Human trafficking in Venezuela

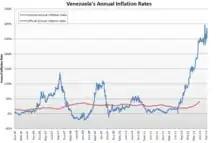
The rise of inflation in Venezuela contributing to its current economic hardship

Venezuela's current economy makes it difficult to enact structural changes that would combat human trafficking. In fact, with "international reserves under USD 11.0 billion and a strong repayment commitment by the socialist government" Venezuela's economic hardship predicted to worsen. In fact, inflation in Venezuela is rising at record-breaking rates "which spiked above 68 percent last year and may reach 100 percent." The country has also been categorized as one of the most miserable economies in the world, based on the Global Misery Index, which is not only impacting the crime in the country but causing thousands of individuals and families to take steps toward emigrating. As the prices of basic consumer goods rise at incredible rates, the basic economic status of everyday families continues to deflate, which perpetuates factors of human trafficking.